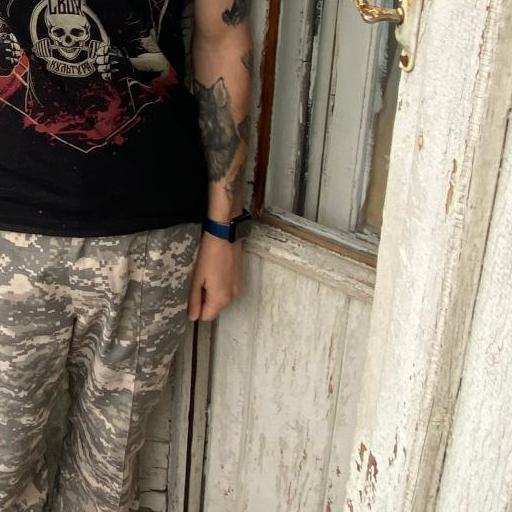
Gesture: no_gesture